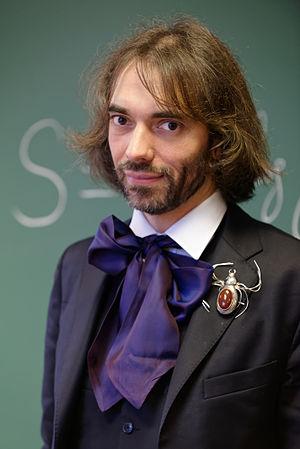
Le mathématicien français Cédric Villani dans son bureau de l'Institut Henri-Poincaré.
La bande à Ruquier est une équipe de chroniqueurs qui entourent ou ont entouré Laurent Ruquier dans les diverses émissions qu'il a animées à la radio et à la télévision et dont le noyau dur est composé de Isabelle Alonso, Jean Benguigui, Pierre Bénichou, Michèle Bernier, Jean-Marie Bigard, Steevy Boulay, Christine Bravo, Jean-Pierre Coffe, Caroline Diament, Philippe Geluck, Valérie Mairesse, Isabelle Mergault, Gérard Miller, Isabelle Motrot, Claude Sarraute et Titoff.
Cet article dresse, par ordre alphabétique, la liste des 577 députés français de la XVᵉ législature de la Cinquième République, ouverte le 21 juin 2017.
Cédric Villani, né le 5 octobre 1973 à Brive-la-Gaillarde, est un mathématicien et homme politique français.